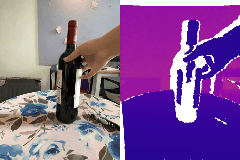
Label: bottle